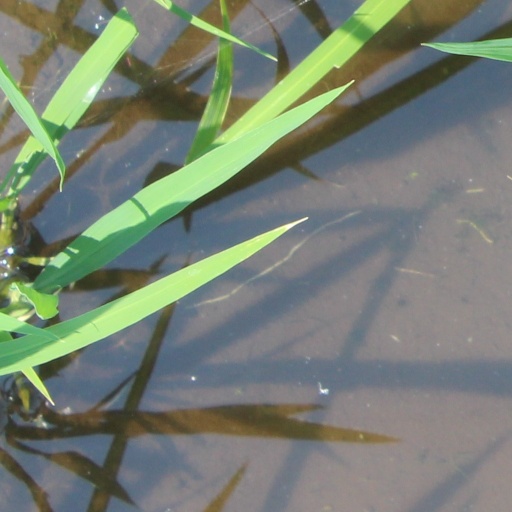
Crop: rice